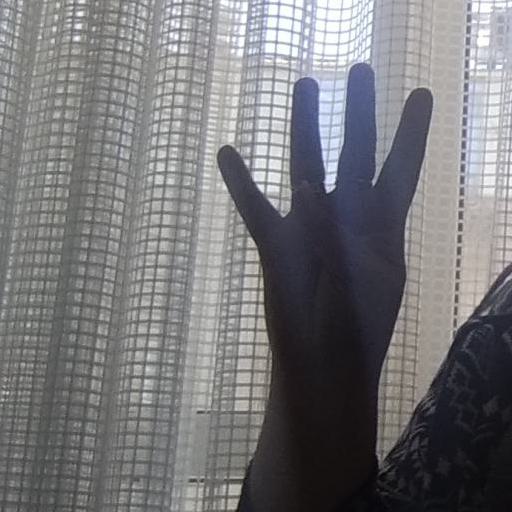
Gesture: four